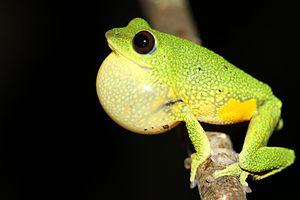
Le parc national de Silent Valley est un parc national indien situé dans l'État du Kerala. Il préserve une des dernières grandes forêts vierges d'Inde du Sud.